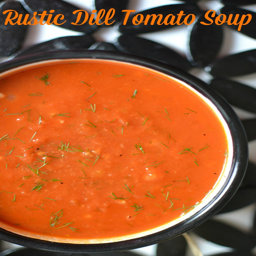
this soup will warm your belly and soul !